Taffy and the Jungle Hunter

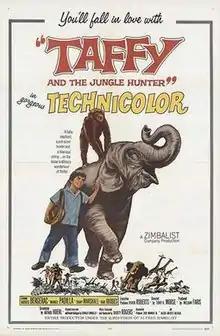
Theatrical release poster

Taffy and the Jungle Hunter is a 1965 American adventure film directed by Terry O. Morse and written by Arthur Hoerl and Al Zimbalist. The film stars Jacques Bergerac, Manuel Padilla Jr., Shary Marshall and Hari Rhodes. The film was released on March 31, 1965, by Allied Artists Pictures.